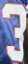
Number: 3